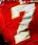
Number: 7